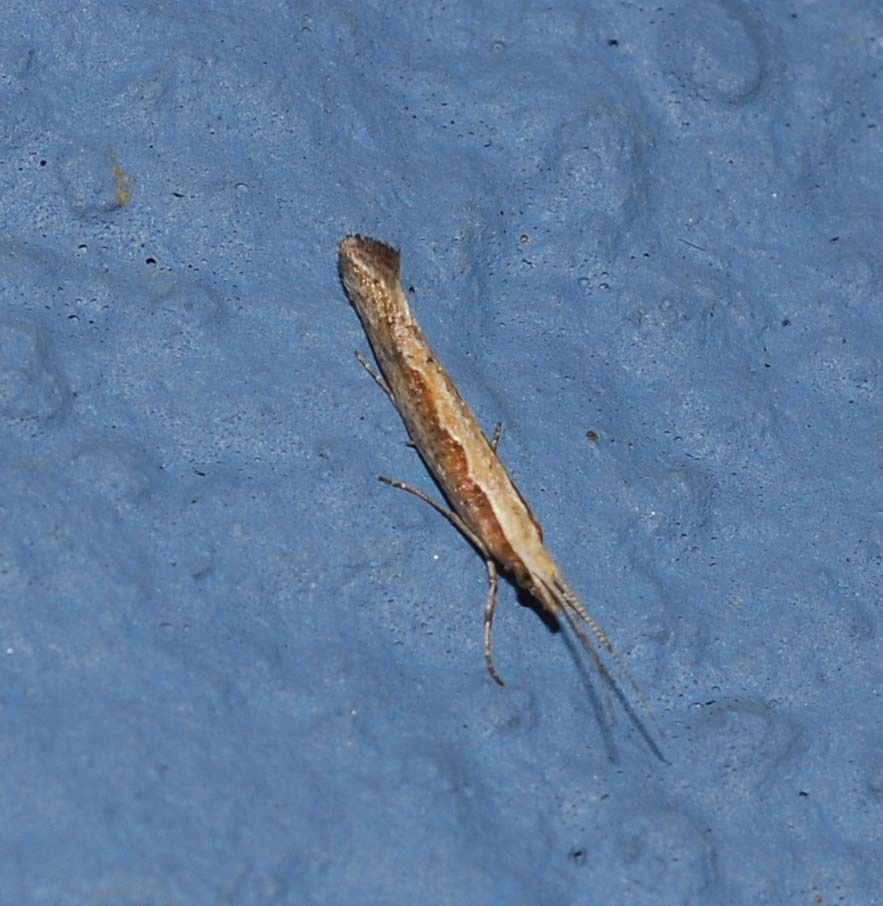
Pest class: diamondback_moth